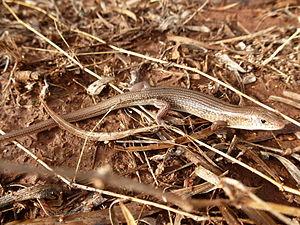
Ctenotus helenae est une espèce de sauriens de la famille des Scincidae.